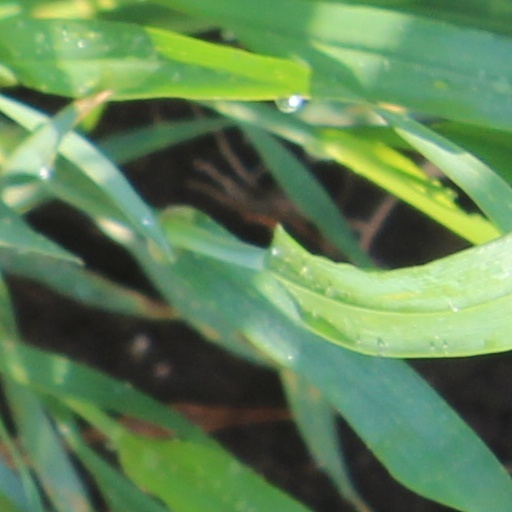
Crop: wheat